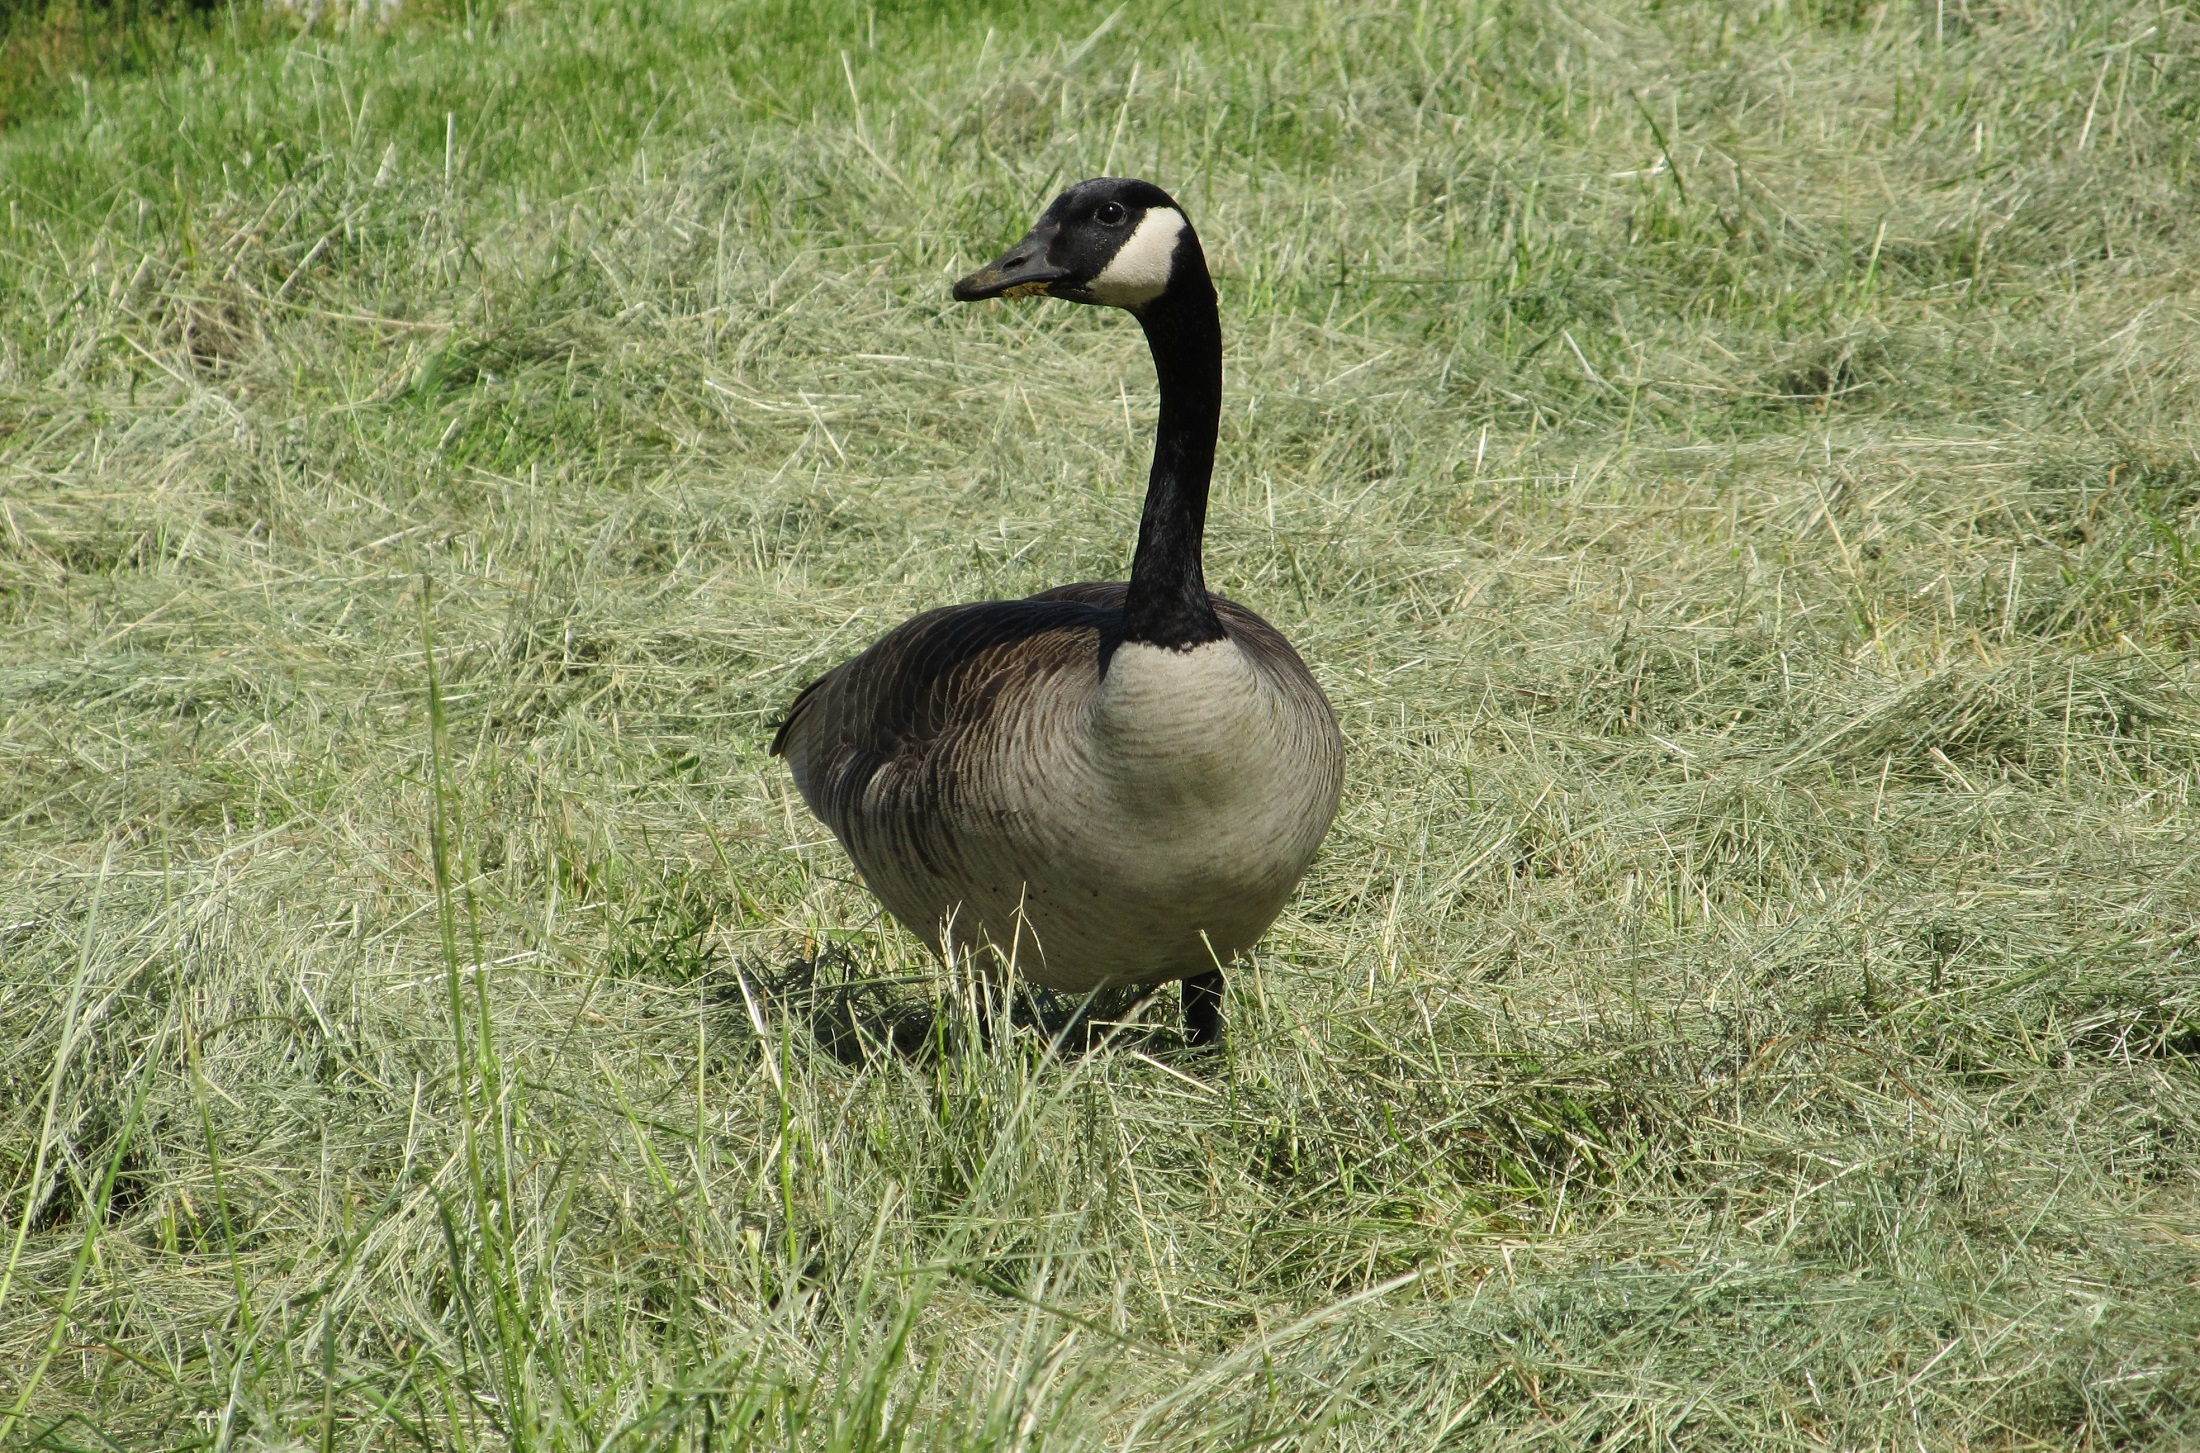
nature, bird, field, land, profile, looking, wildlife, wild, standing, portrait, beak, fowl, fauna, outdoors, duck, goose, canadian, vertebrate, waterfowl, water bird, ducks geese and swans